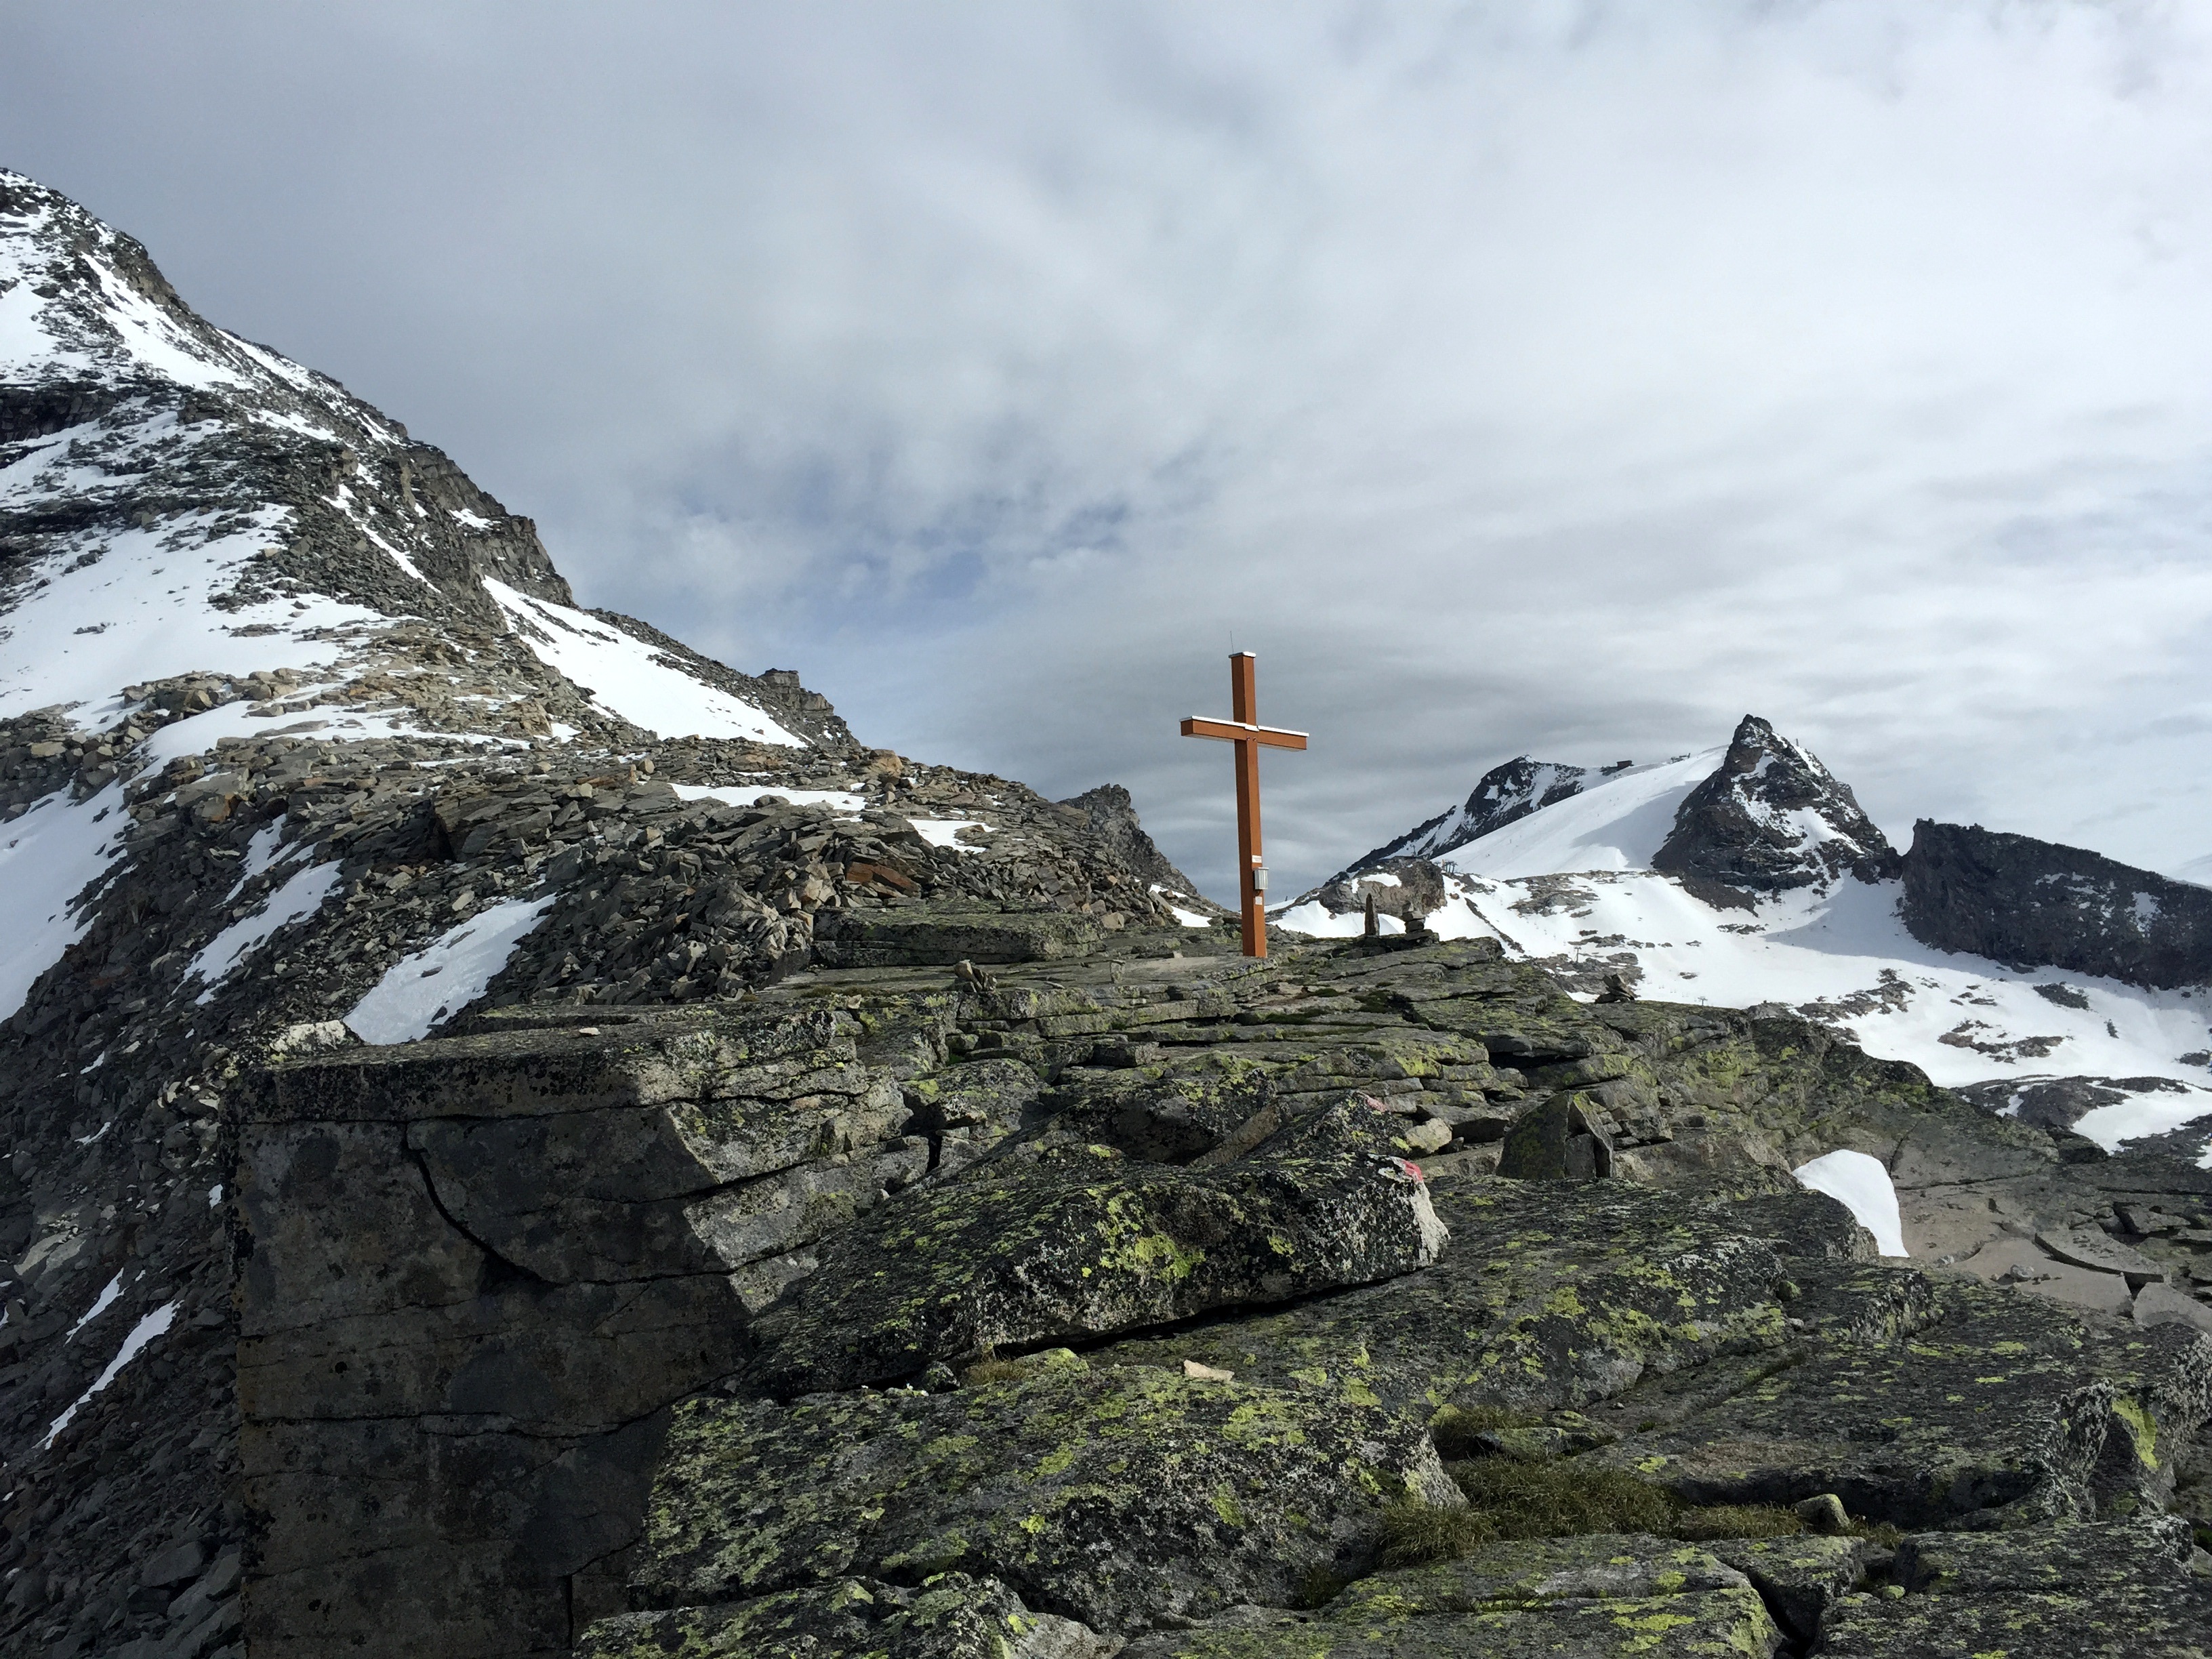
landscape, sea, rock, walking, mountain, snow, hiking, adventure, mountain range, cliff, weather, cross, terrain, ridge, summit, mountaineering, geology, alps, fell, landform, mountain pass, zillertal, ginzling, schlegeisspeicher olpererh tte, riepe head, geographical feature, mountainous landforms, geological phenomenon